Patsy Mink

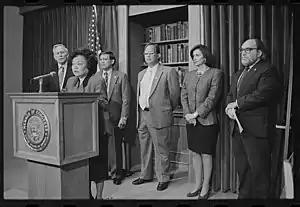
Mink announcing the formation of the Congressional Asian Pacific American Caucus

Mink co-authored and advocated for the passage of Title IX Amendment of the Higher Education Act, prohibiting gender discrimination by federally funded institutions of higher education. President Nixon signed the Act into law in 1972. She also introduced the Women's Educational Equity Act of 1974, which allocated funds for the promotion of gender equity in schools. The law opened employment and education opportunities for women and opposed gender stereotypes in curricula and textbooks. In addition to her work on education issues, Mink promoted numerous laws that dealt with other issues important to women. These included the Consumer Product Safety and Equal Employment Opportunity Acts of 1972; the Equal Credit Opportunity Act of 1974; and various bills dealing with discrimination in insurance practices, pensions, retirement benefits, social security, survivor's benefits and taxation; equitable jury service; health care issues; housing discrimination based on marital status; and privacy issues. In 1973, she authored and introduced the Equal Rights for Women Act (H.R. 4034), which never made it out of committee, and she supported the ratification of the Equal Rights Amendment.